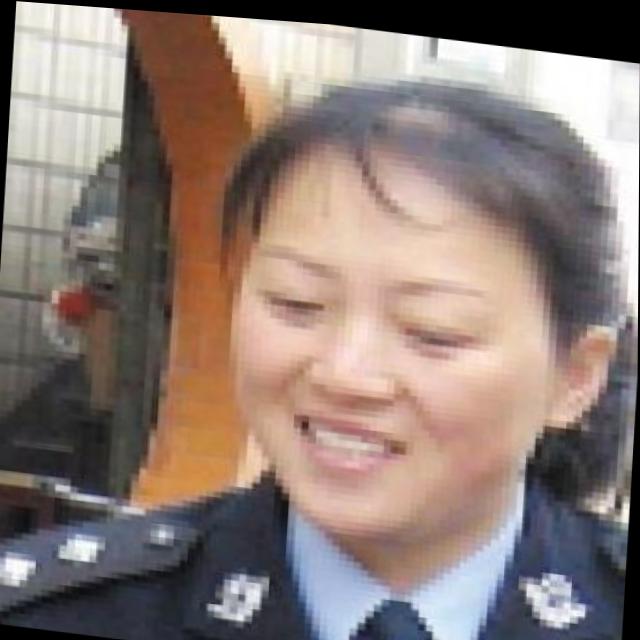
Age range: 21-44